Labor Pains (film)

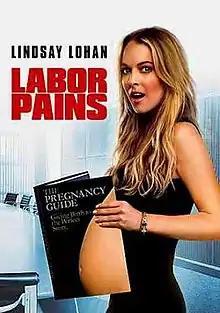
DVD cover

Labor Pains is a 2009 American romantic comedy film directed by Lara Shapiro and written by Stacy Kramer. It stars Lindsay Lohan, Luke Kirby, Bridgit Mendler, Chris Parnell, Cheryl Hines, and Kevin Covais. The film was released theatrically on June 19, 2009, only in Europe, Latin America, and United Arab Emirates. In United States, the film premiered on ABC Family on July 19, 2009. It drew 2.1 million viewers, a better-than-average prime-time audience for ABC Family; according to the network, it was the week's top cable film among coveted female demographic groups. "Labor Pains" was released on DVD and Blu-ray on August 4 and 31 in the United States and United Kingdom, respectively.